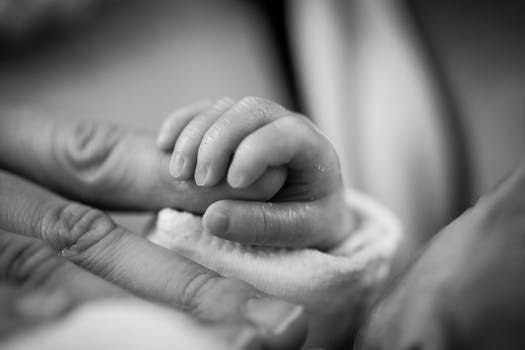
Label: No Watermark